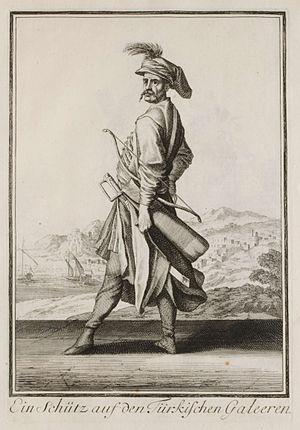
L'Azab aussi appelé Asappe ou Asappi est une unité irrégulière d'infanterie légère de l'armée ottomane.